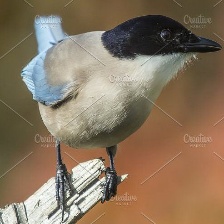
Species: IBERIAN MAGPIE
Scientific name: CYANOPICA COOKI
ImageNet parent category: magpie